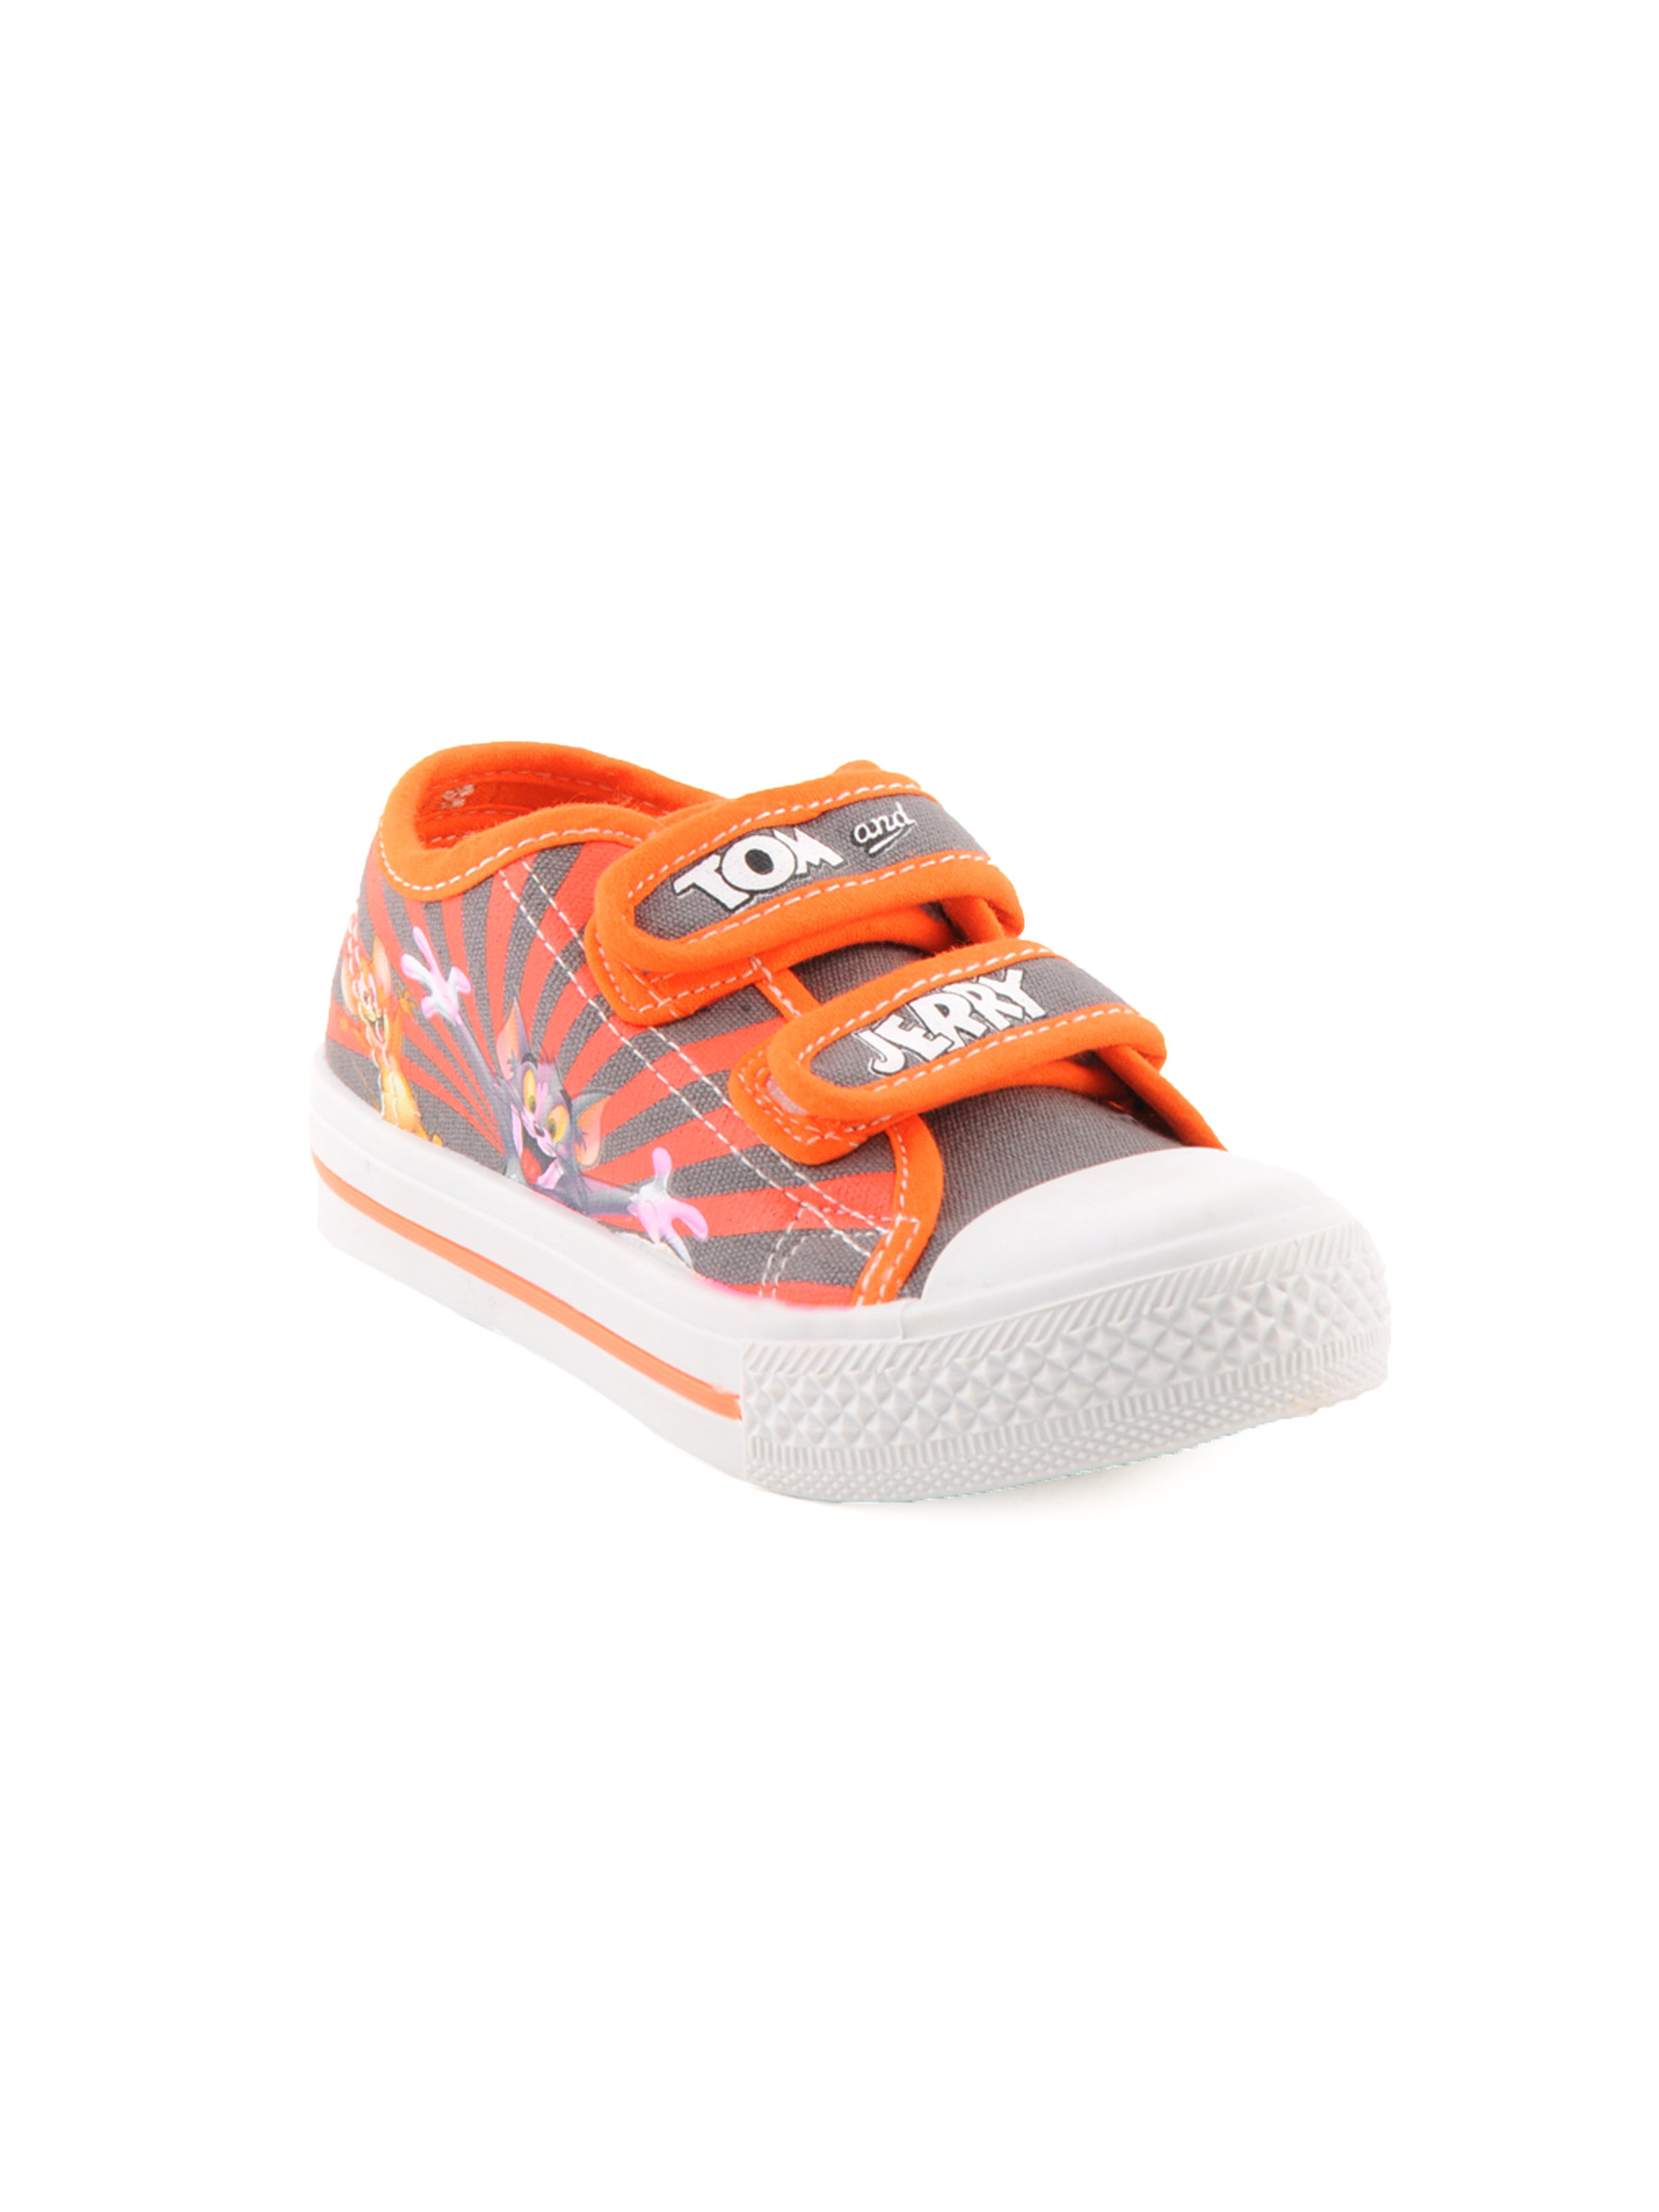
Warner Bros Kids Unisex TJ Happy Canvas Orange Casual Shoes
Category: Footwear / Shoes / Casual Shoes
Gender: Unisex
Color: Orange
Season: Winter 2012
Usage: Casual